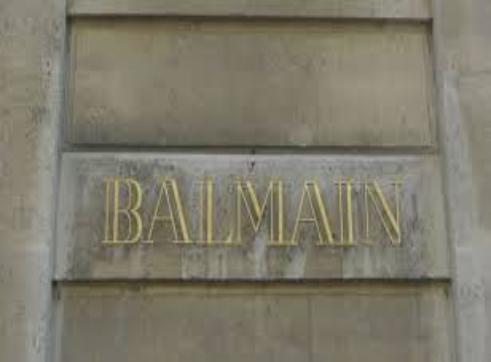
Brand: Balmain
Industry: Clothes